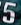
Number: 5